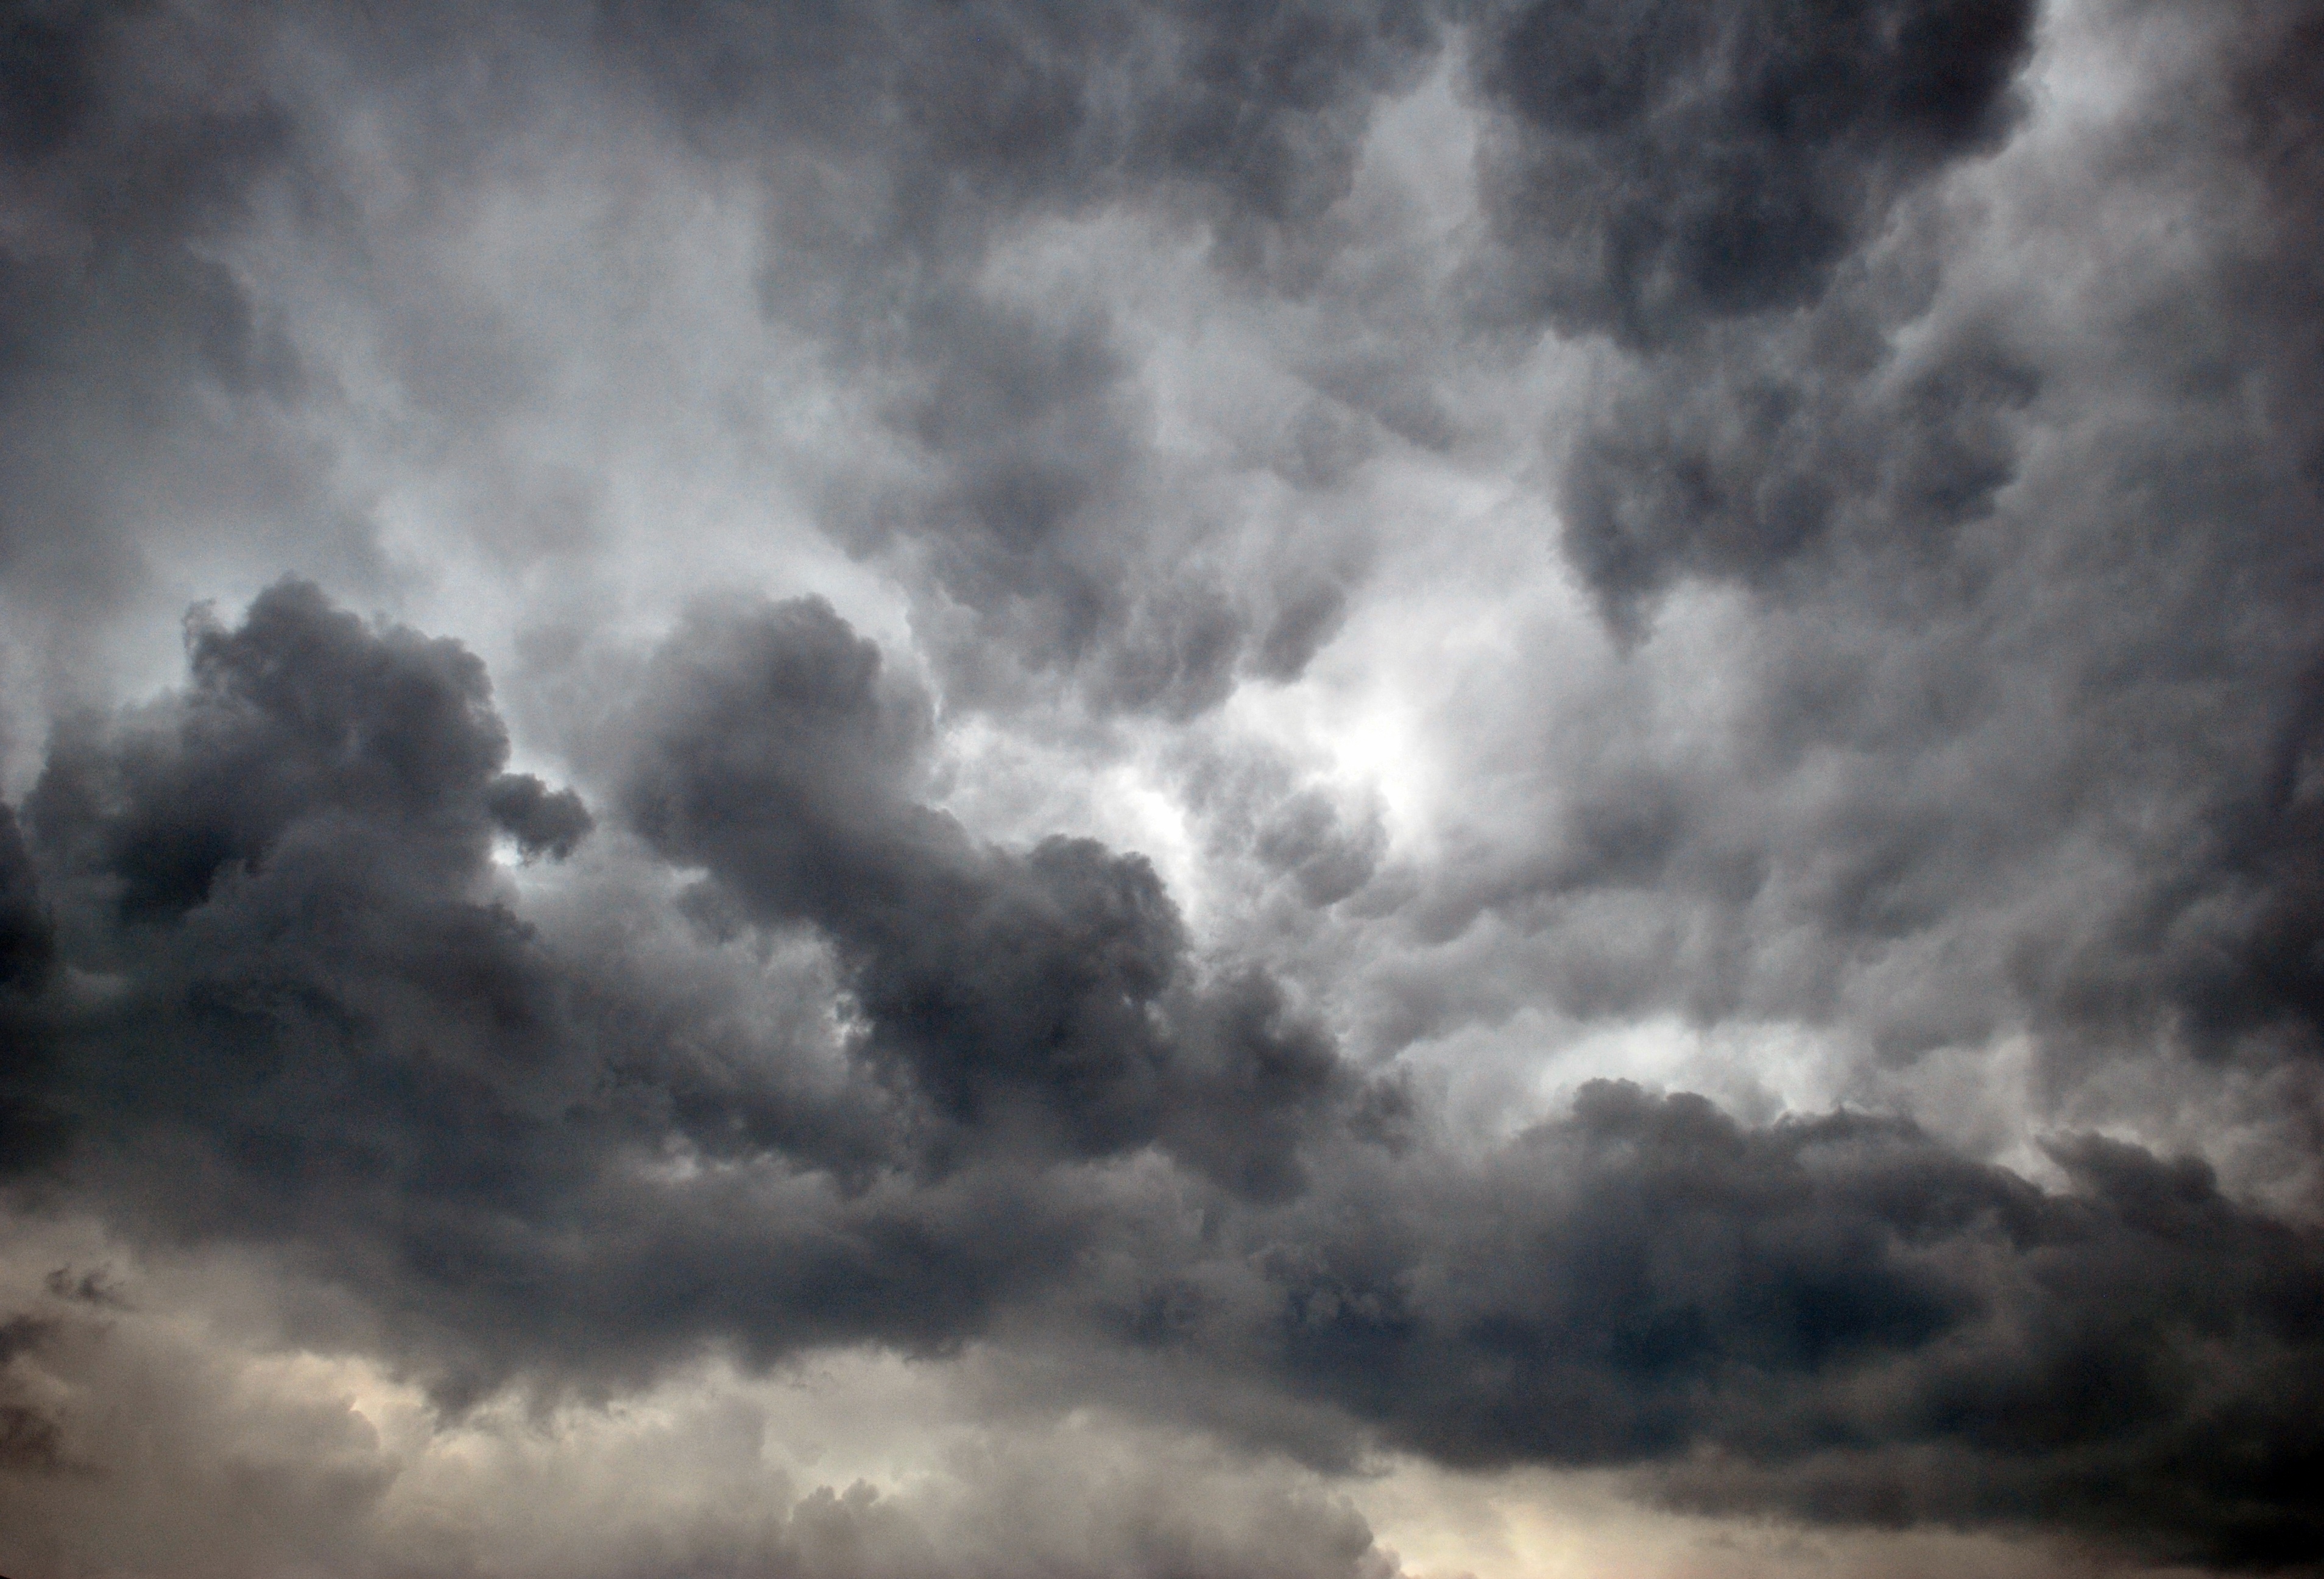
cloud, black and white, sky, sun, sunset, sunlight, atmosphere, weather, storm, cumulus, darkness, monochrome, clouds, grey sky, thunderstorm, meteorological phenomenon